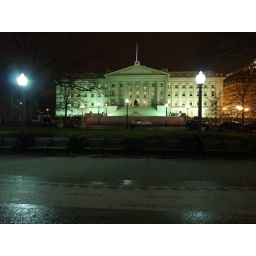
i don't remember what it is but it's located right by the white house